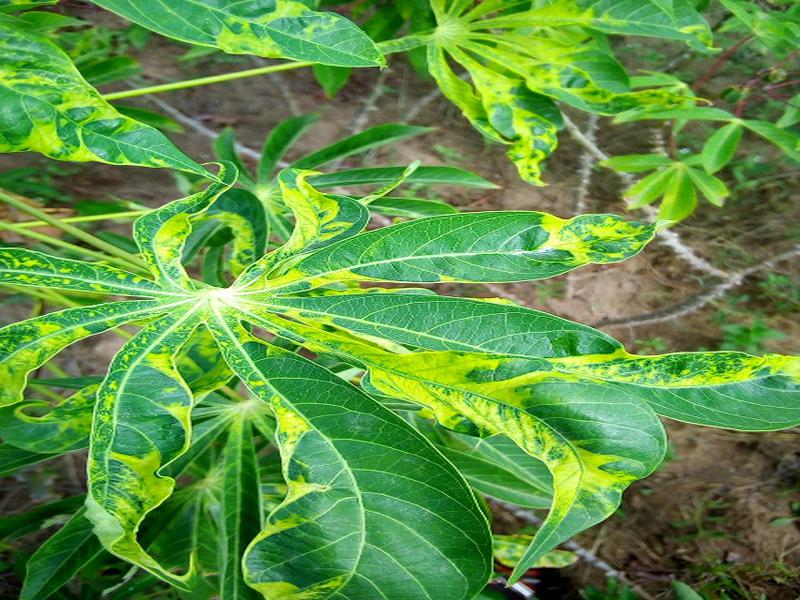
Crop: cassava
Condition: mosaic_disease